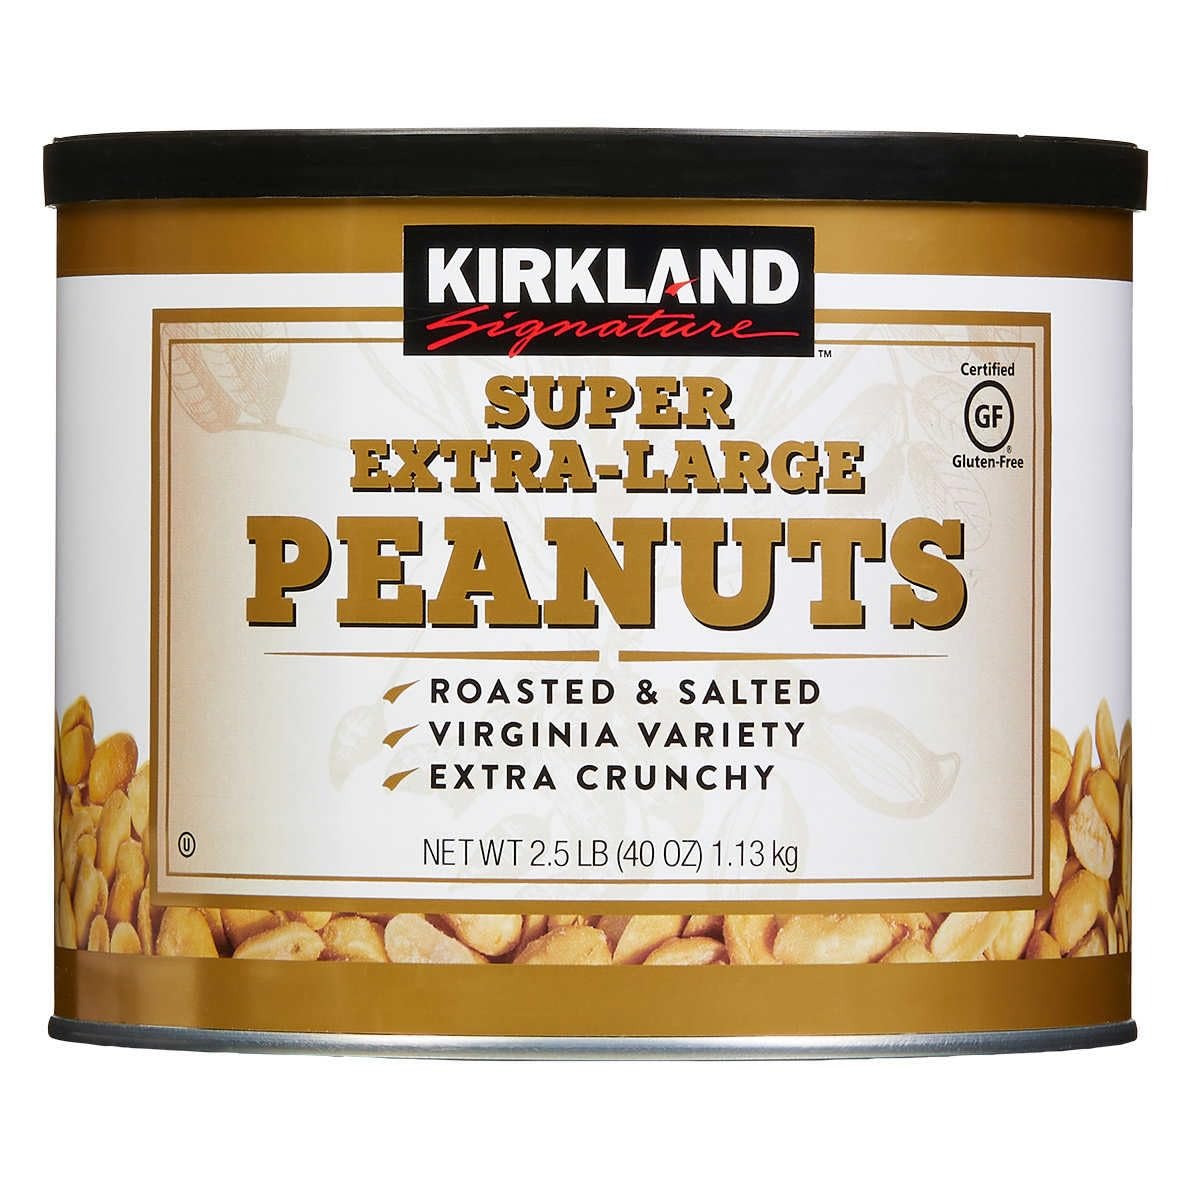
Item Name: Kirkland Signature Super XL VA Peanuts, 40 Ounce
Value: 40.0
Unit: Ounce

Price: 8.99